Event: Nepal Earthquake
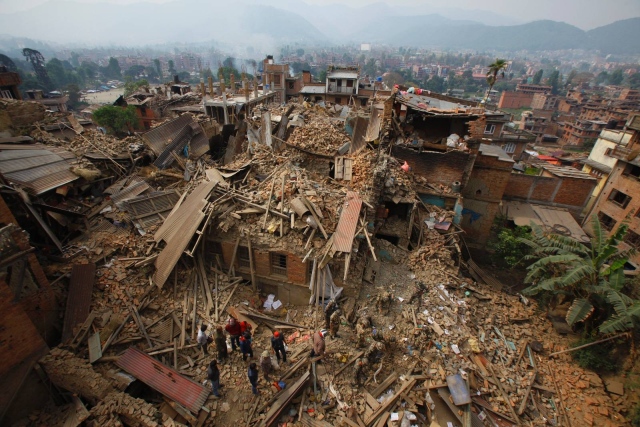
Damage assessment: damage